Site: brandenburg
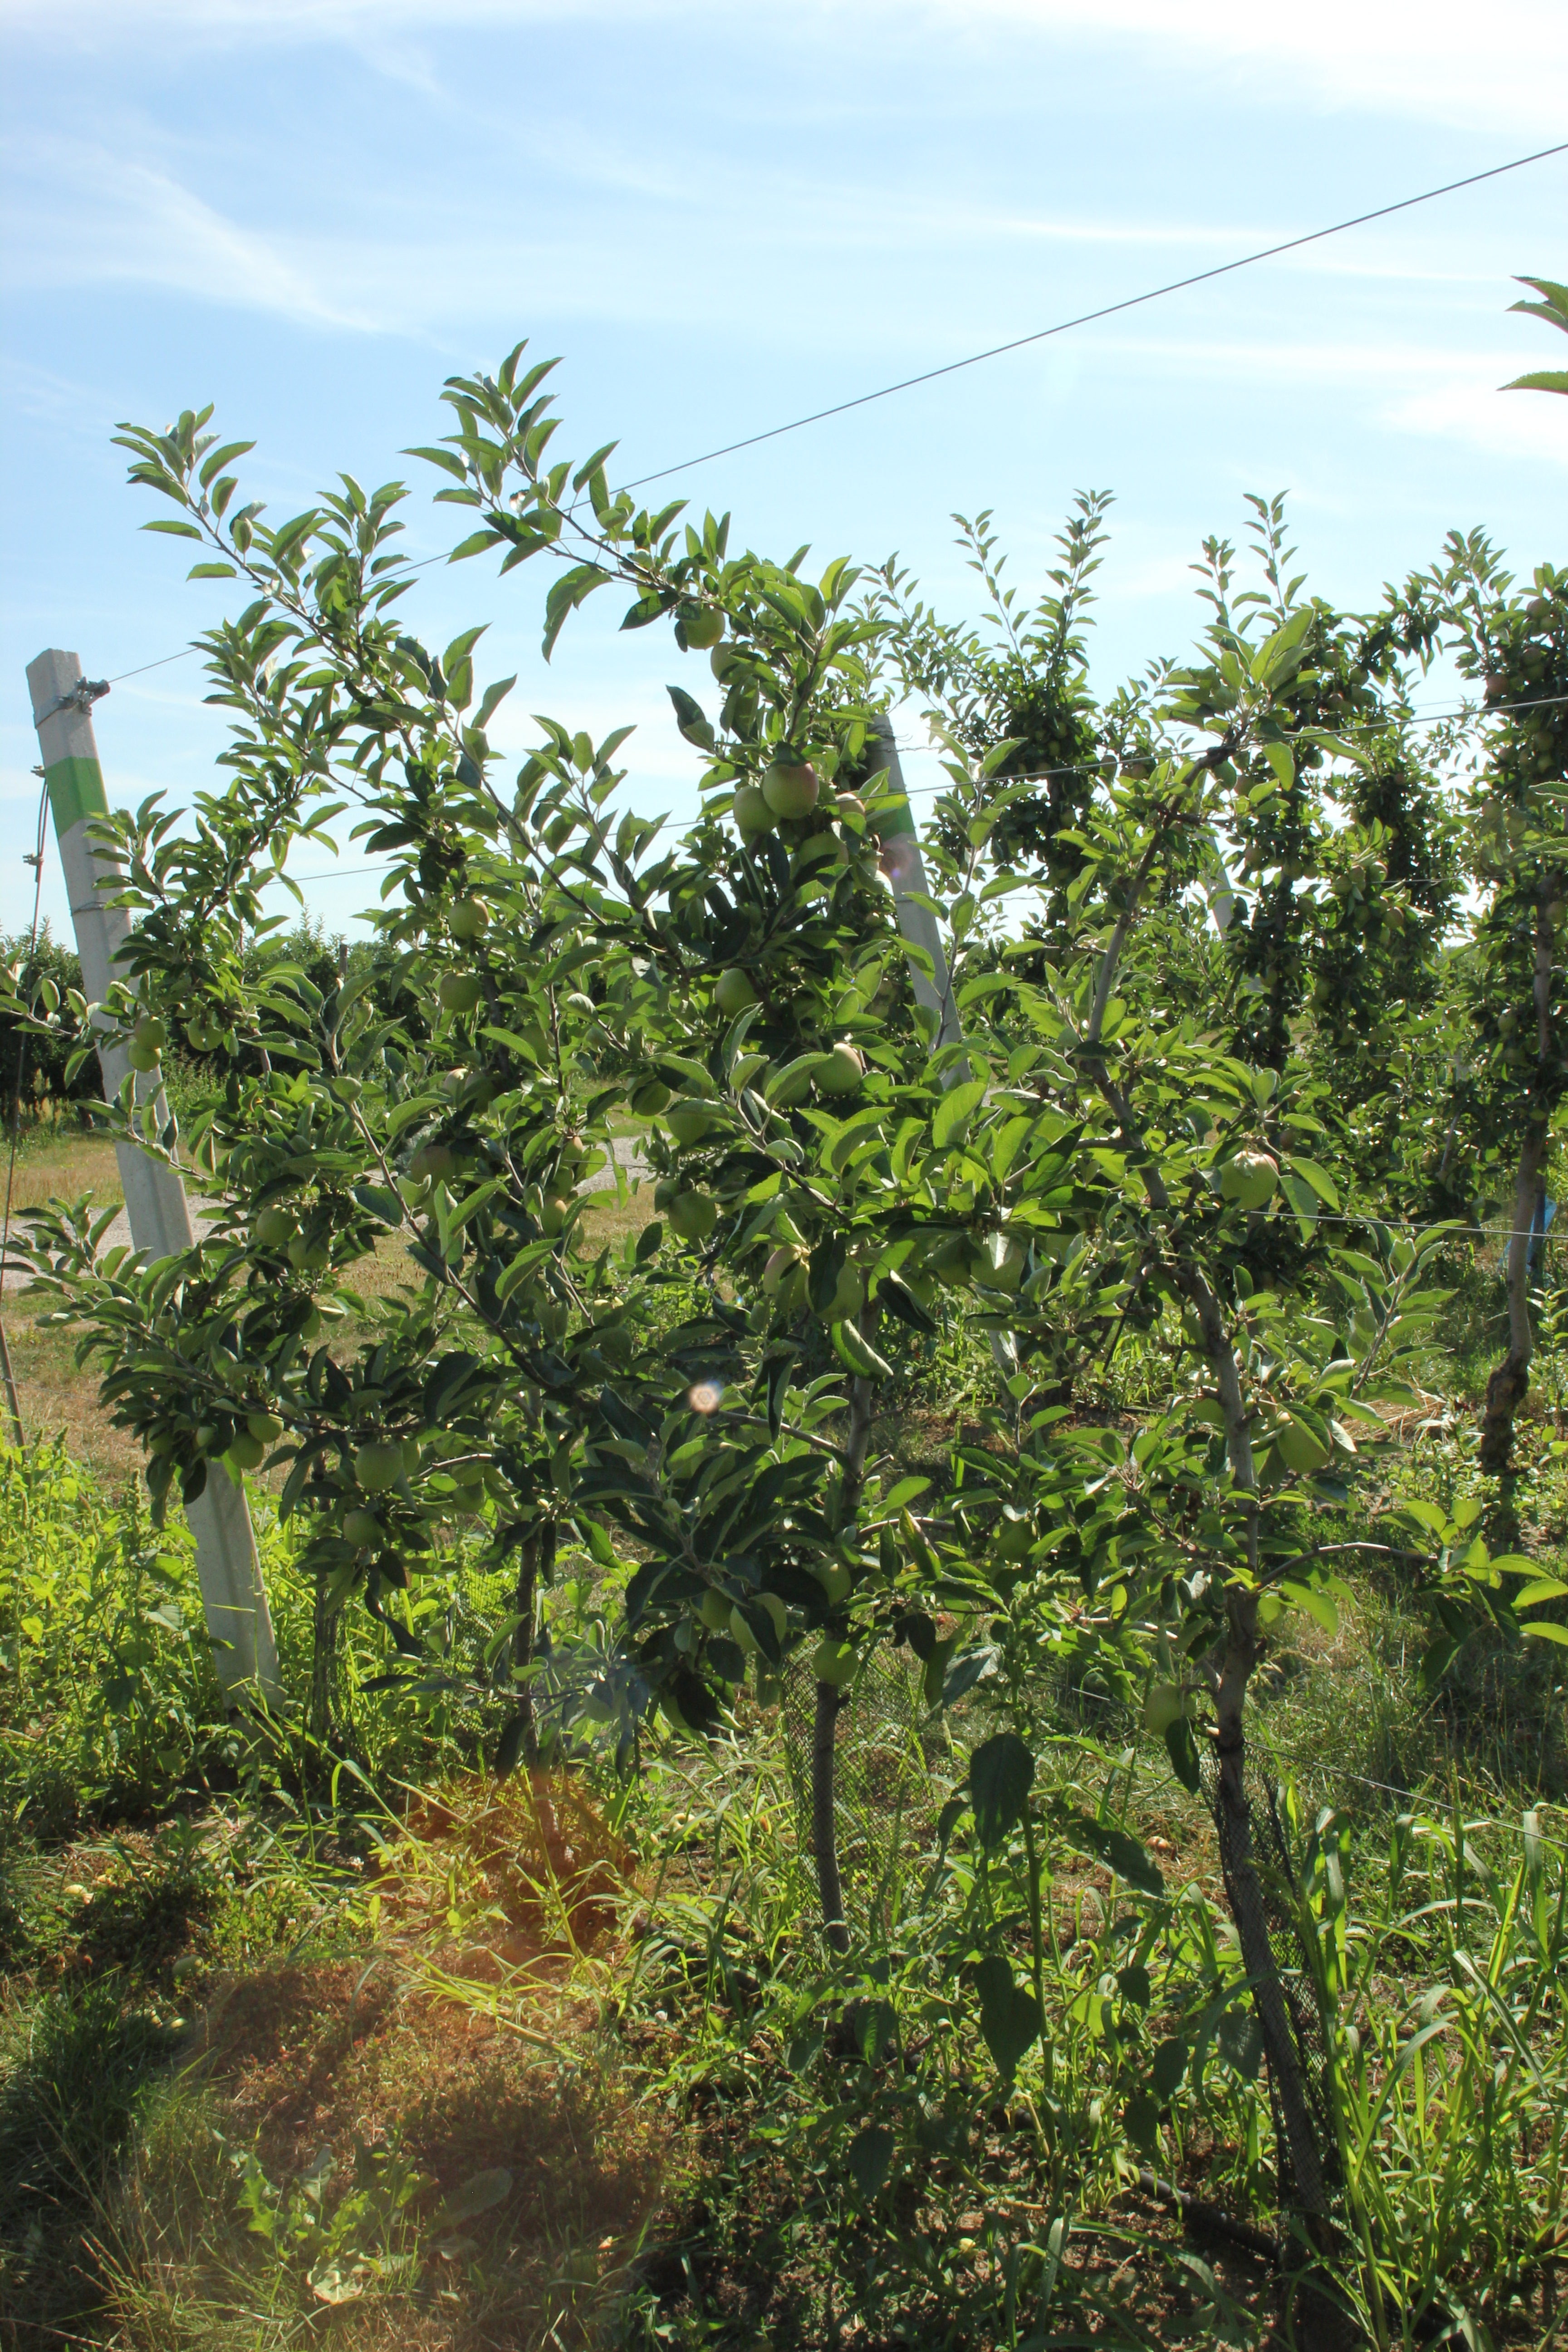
Growth stage (BBCH 77): Development of fruit